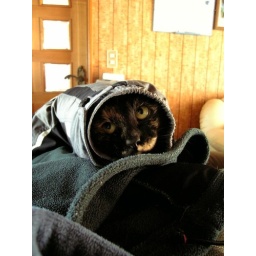
Puppy dog eyes for the monkey in the jacket.